Psilocybe cubensis

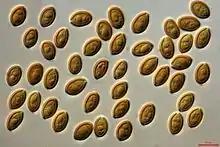
"Psilocybe cubensis" spores, 1000x

"Psilocybe cubensis" is a pan-tropical species, occurring in the Gulf Coast states and southeastern United States, Mexico, in the Central American countries of Belize, Costa Rica, Panamá, El Salvador and Guatemala, the Caribbean countries Cuba, the Dominican Republic, Puerto Rico, Guadalupe, Martinique, and Trinidad, in the South American countries of Argentina, Bolivia, Brazil, Colombia, French Guiana, Paraguay, Uruguay and Peru, Southeast Asia, including Thailand, Vietnam, Cambodia and Malaysia, India, Australia, Fiji, and possibly Nepal and Hawaii.